Franz Meyen

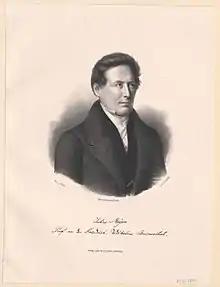
Meyen in 1840

Franz Julius Ferdinand Meyen (28 June 1804 – 2 September 1840) was a Prussian physician and botanist.